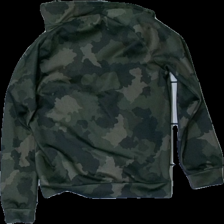
View: back
Type: Jacket
Category: Children
Brand: Not in the list
Brand text on label: firefly
Colors: Green
Material: 100% poly
Pattern: Other
Cut: Regular
Size: 122
Season: All
Stains: Minor
Price range: <50
Recommended usage: Export
Comment: dragen tråd